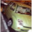
Label: automobile